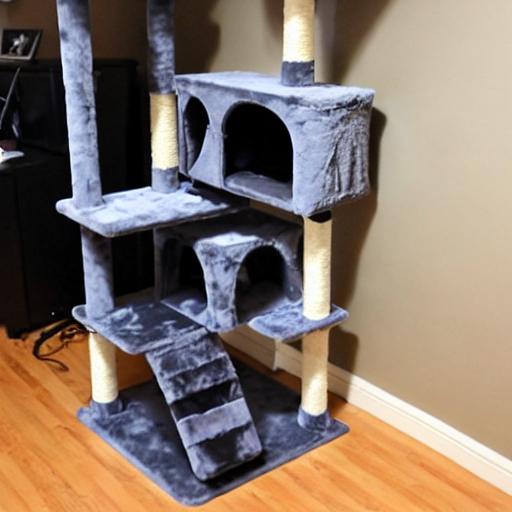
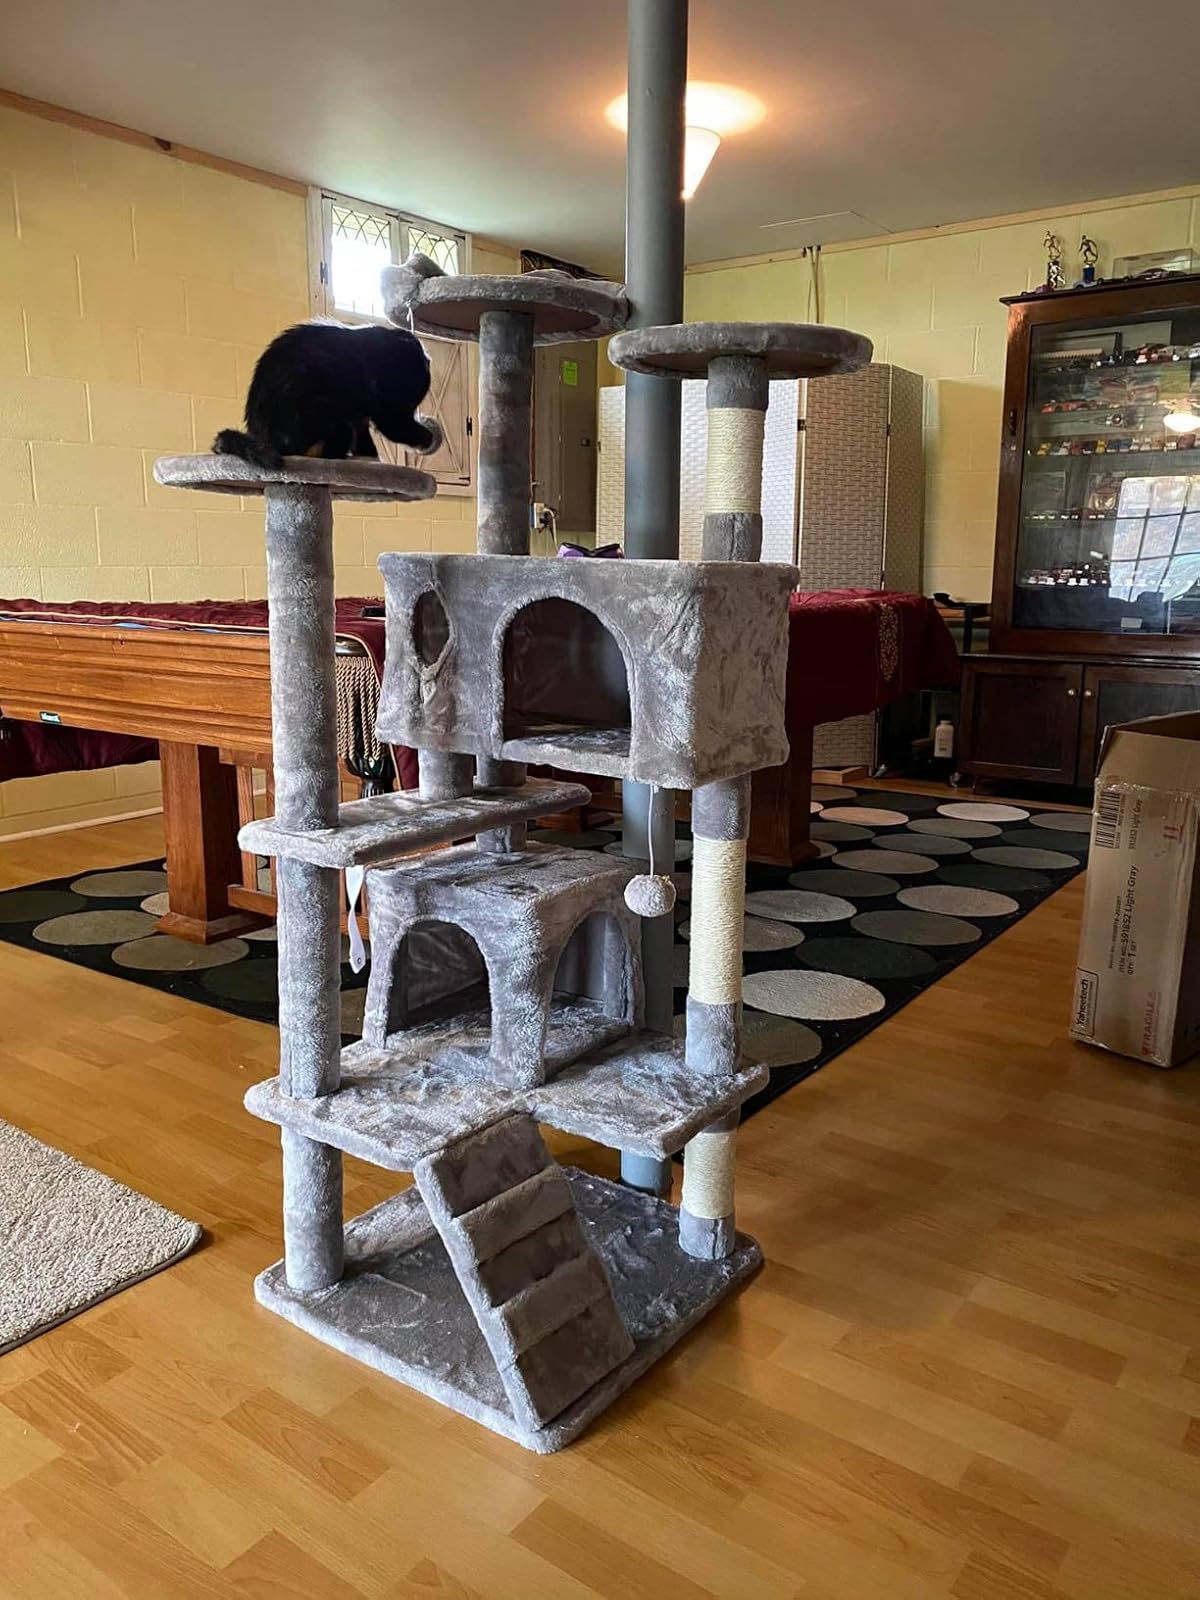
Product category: items_cat tree
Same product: no